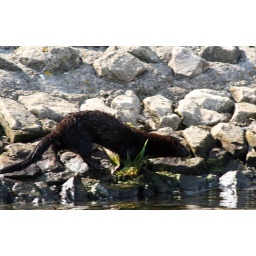
We spotted this little fella running around the water front in broad daylight!